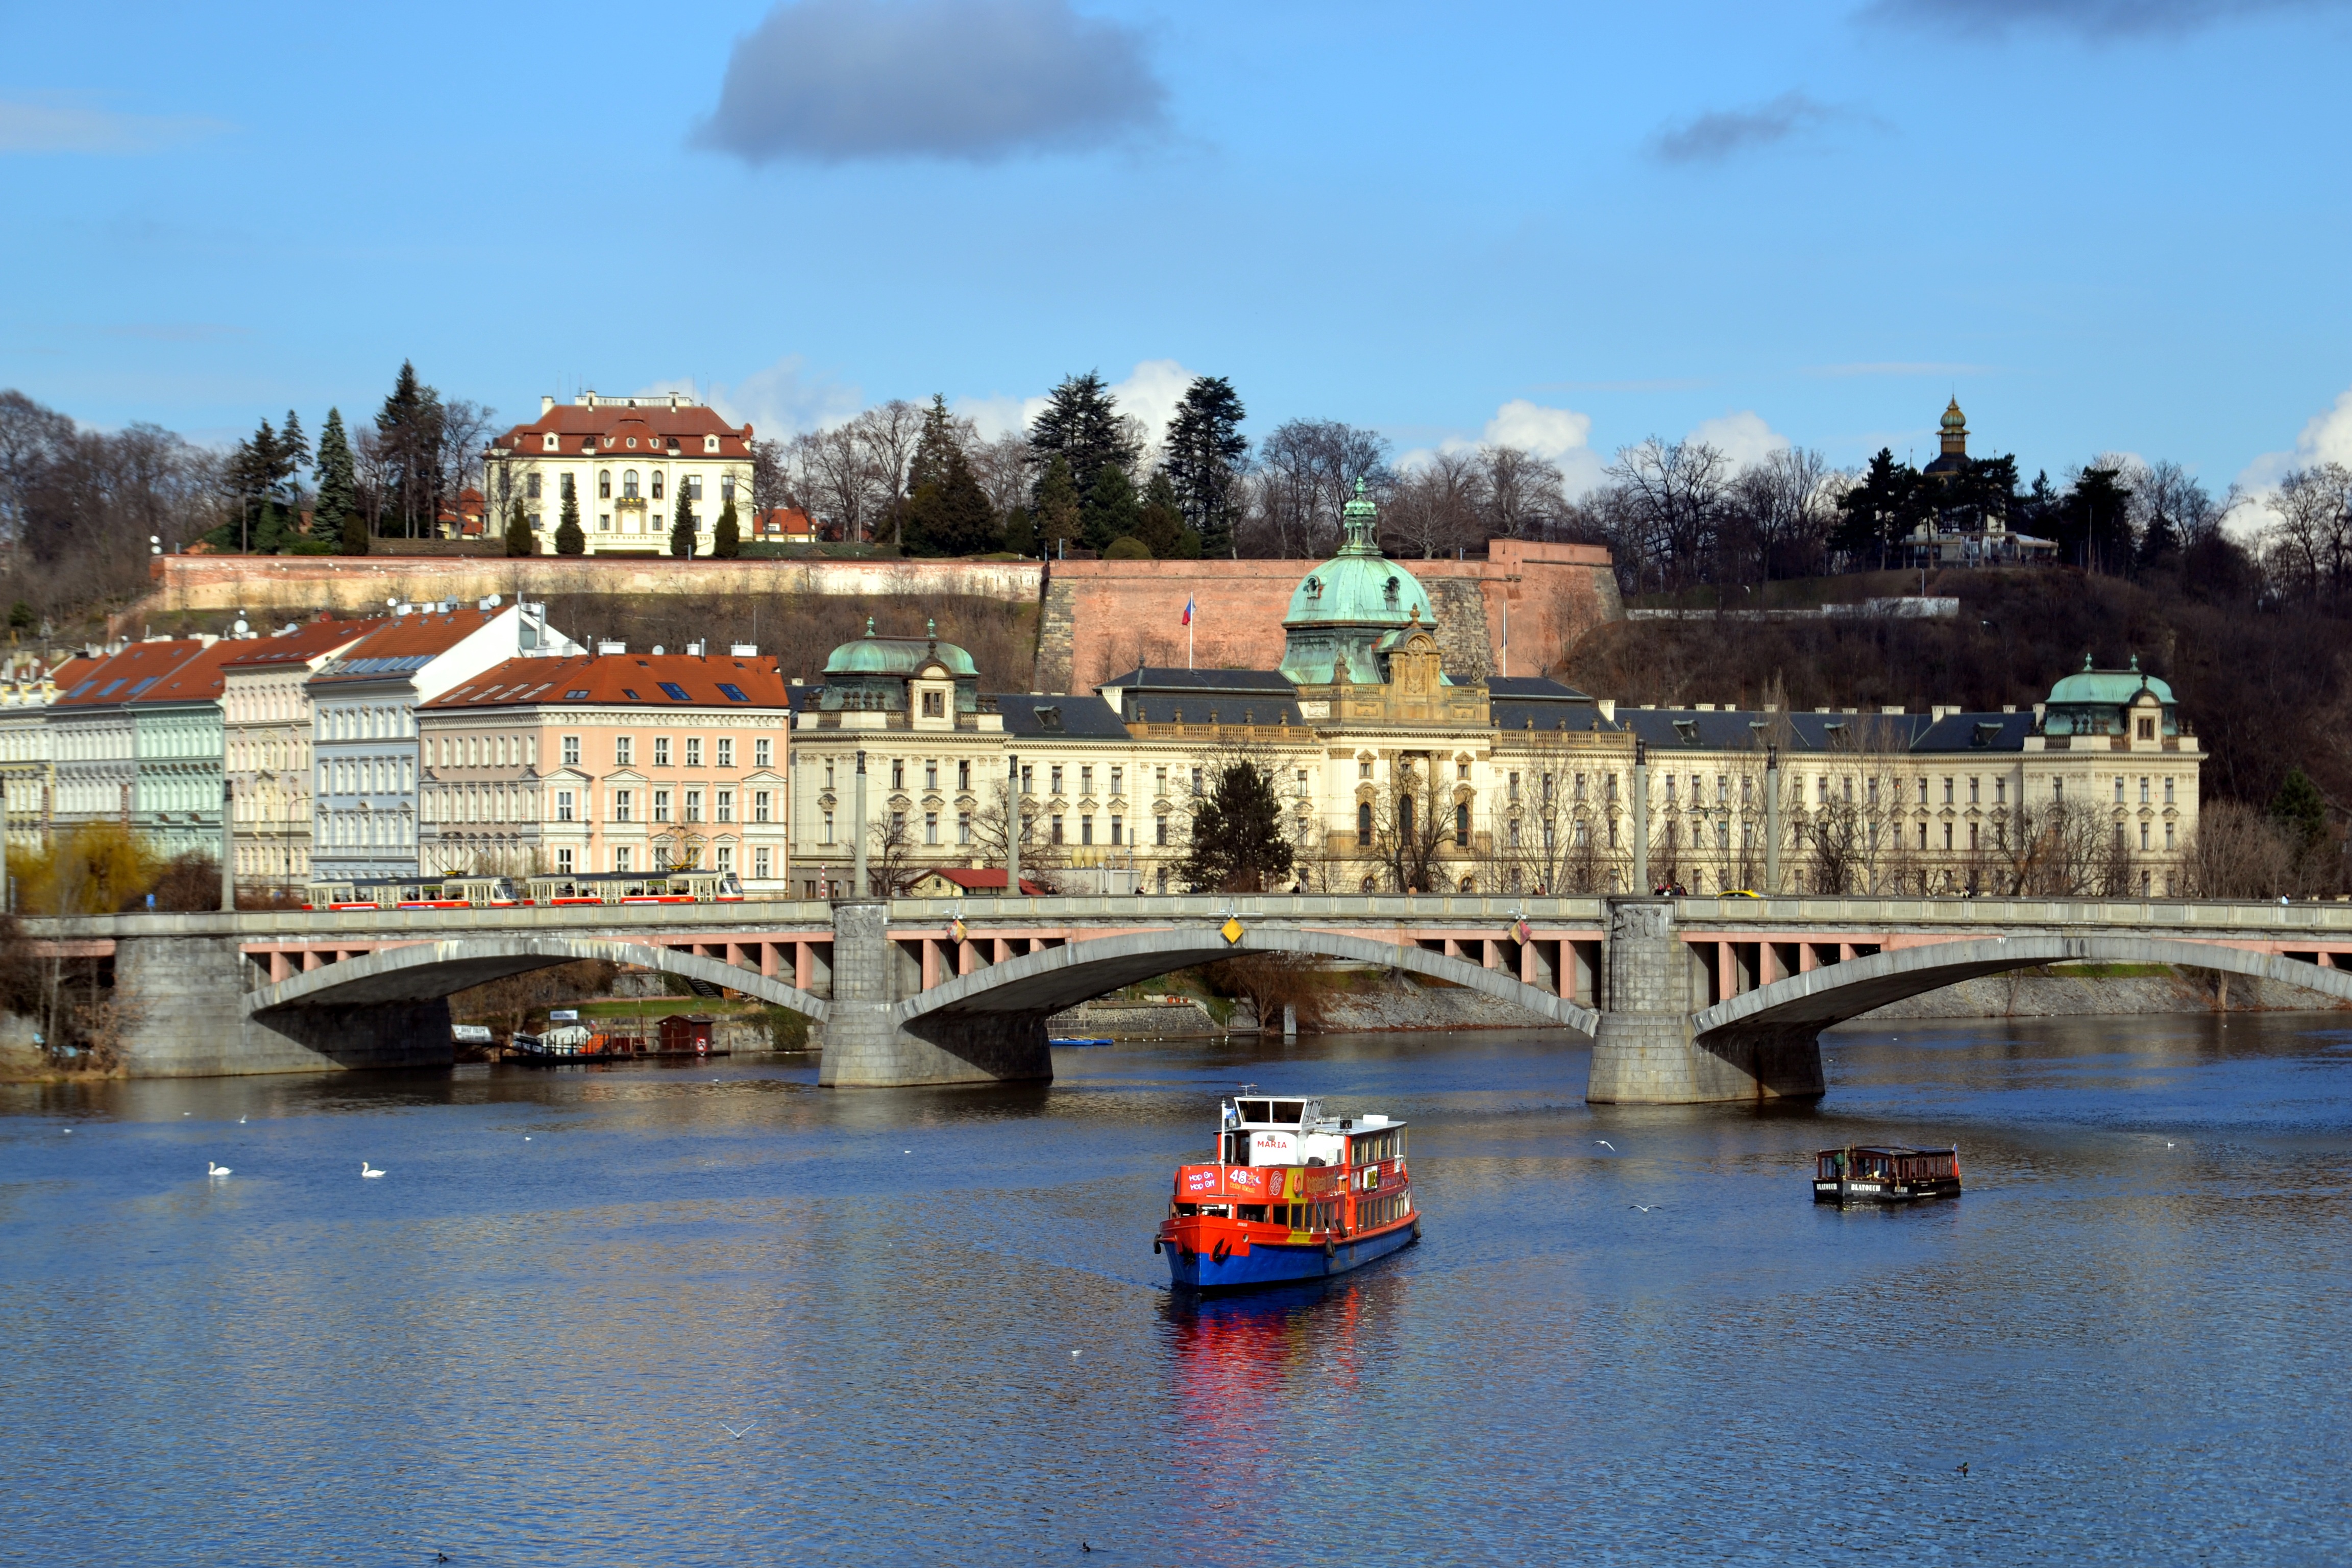
water, architecture, bridge, building, palace, river, ship, europe, reflection, landmark, prague, tourism, waterway, old town, czech republic, moldova